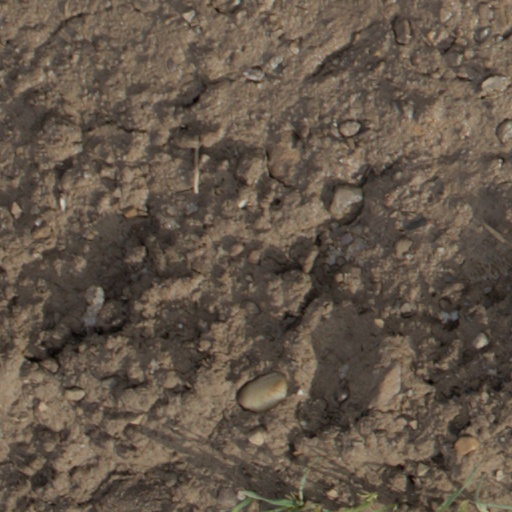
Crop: wheat